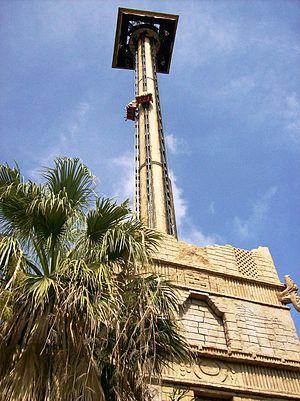
L'attraction Hurakan Condor à PortAventura vue du sol. Русский: Ураган Кондор.